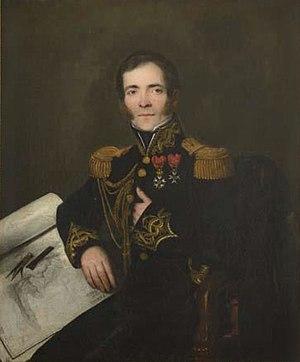
Anne Chrétien Louis de Hell est né le 25 août 1783, à Verneuil dans l'actuel département des Yvelines et mort le 4 octobre 1864 au château d'Oberkirch à Obernai, est un officier de marine, homme politique et administrateur territorial français des XVIIIᵉ et XIXᵉ siècles.